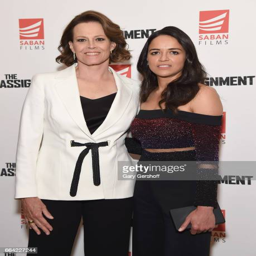
actor and celebrity attend screening